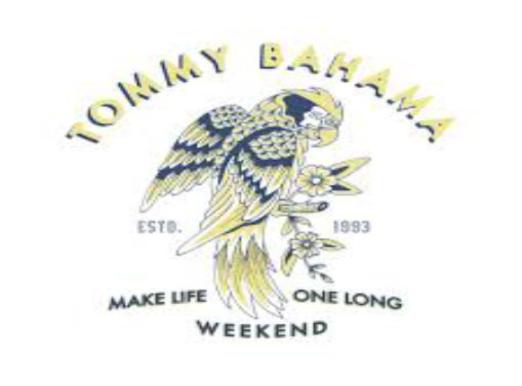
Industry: Clothes